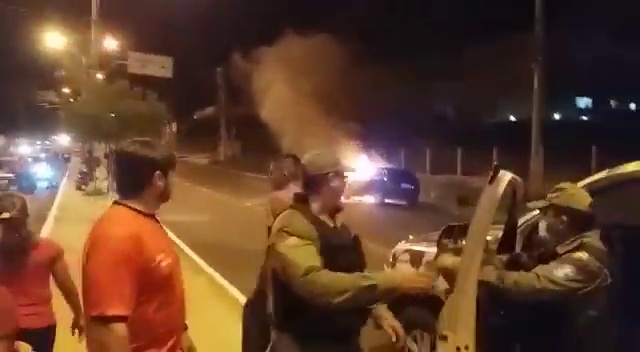
Fire: yes
Smoke: yes